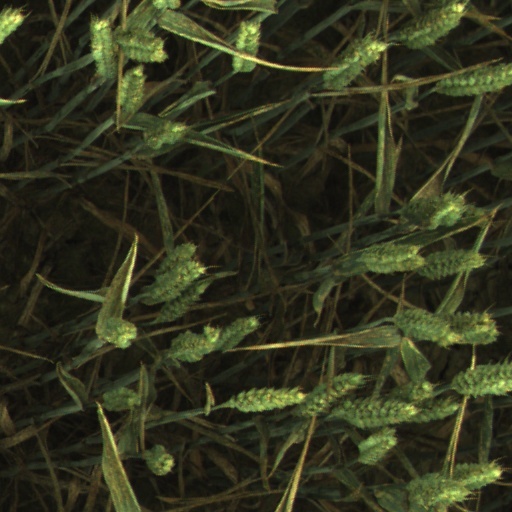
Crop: wheat